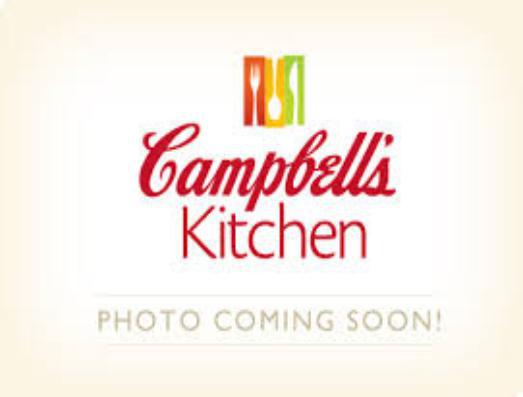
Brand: Campbells
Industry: Food